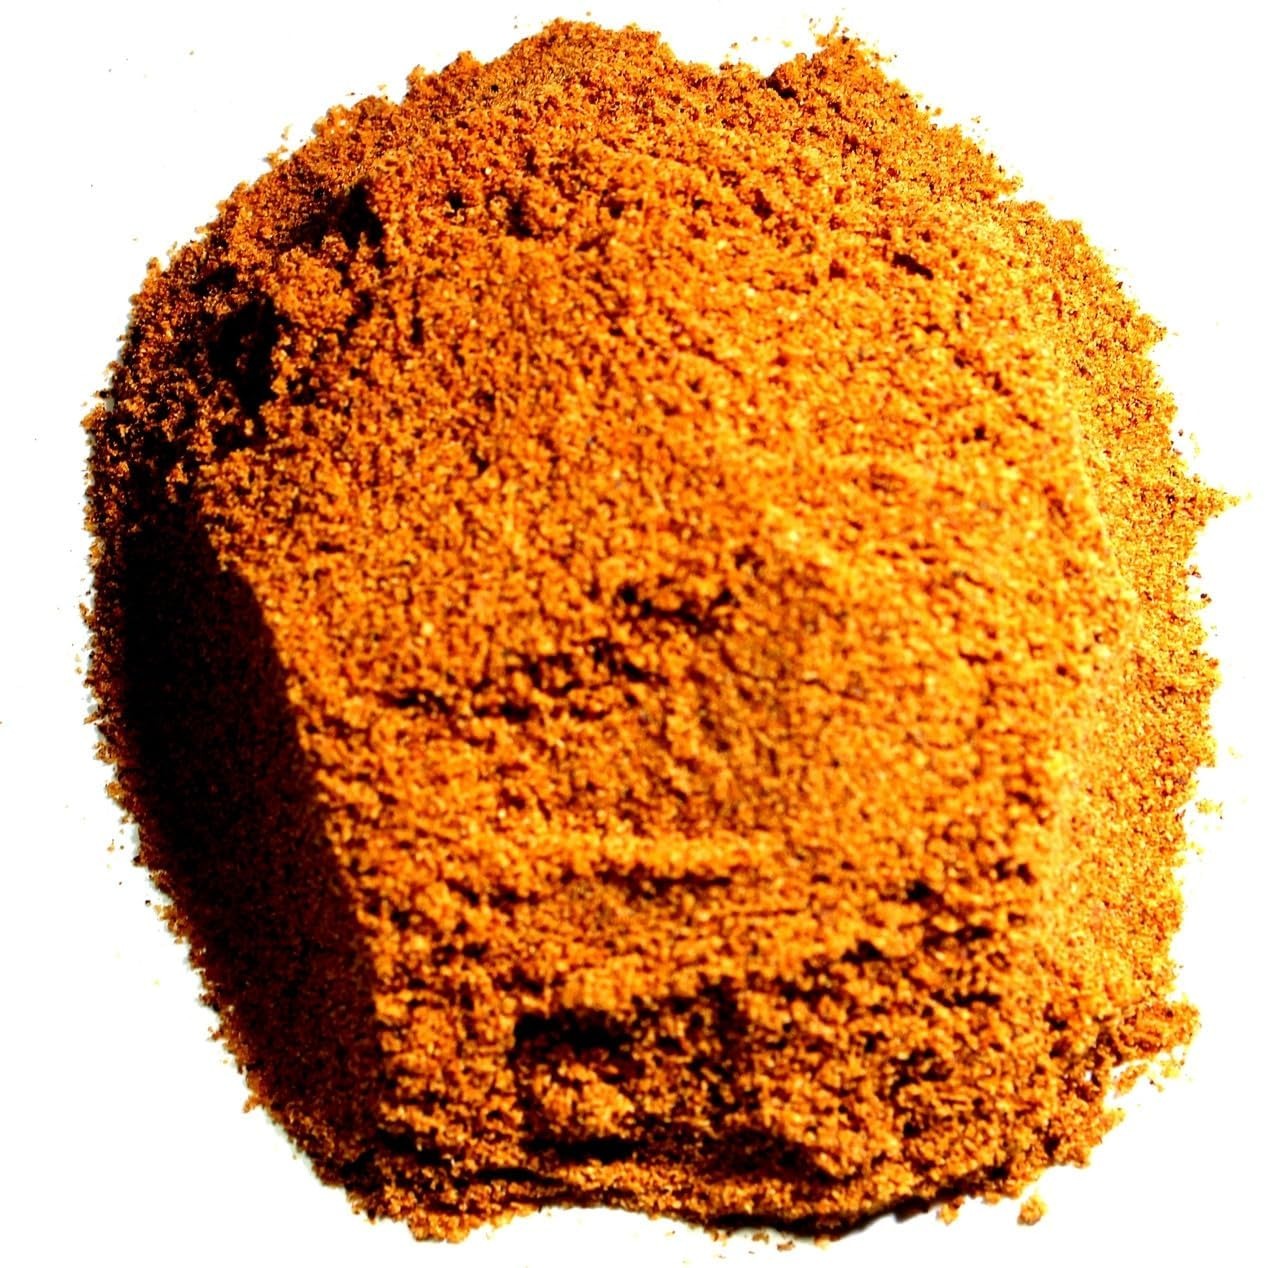
Item Name: Nelson's Tea - Nutmeg - Powder (2 oz)
Bullet Point 1: Nutmeg - Powder
Bullet Point 2: Originally from Indonesia, this spice is now cultivated world wide and is used in a variety of culinary applications.
Bullet Point 3: Packaged in Indianapolis, IN USA
Product Description: Originally from Indonesia, this spice is now cultivated world wide and is used in a variety of culinary applications.
Value: 1.0
Unit: Count

Price: 6.95